Josephine Herrick

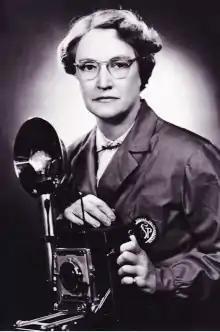

Josephine Ursula Herrick (August 1, 1897 – March 27, 1972) was an American photographer, humanitarian, entrepreneur and teacher.